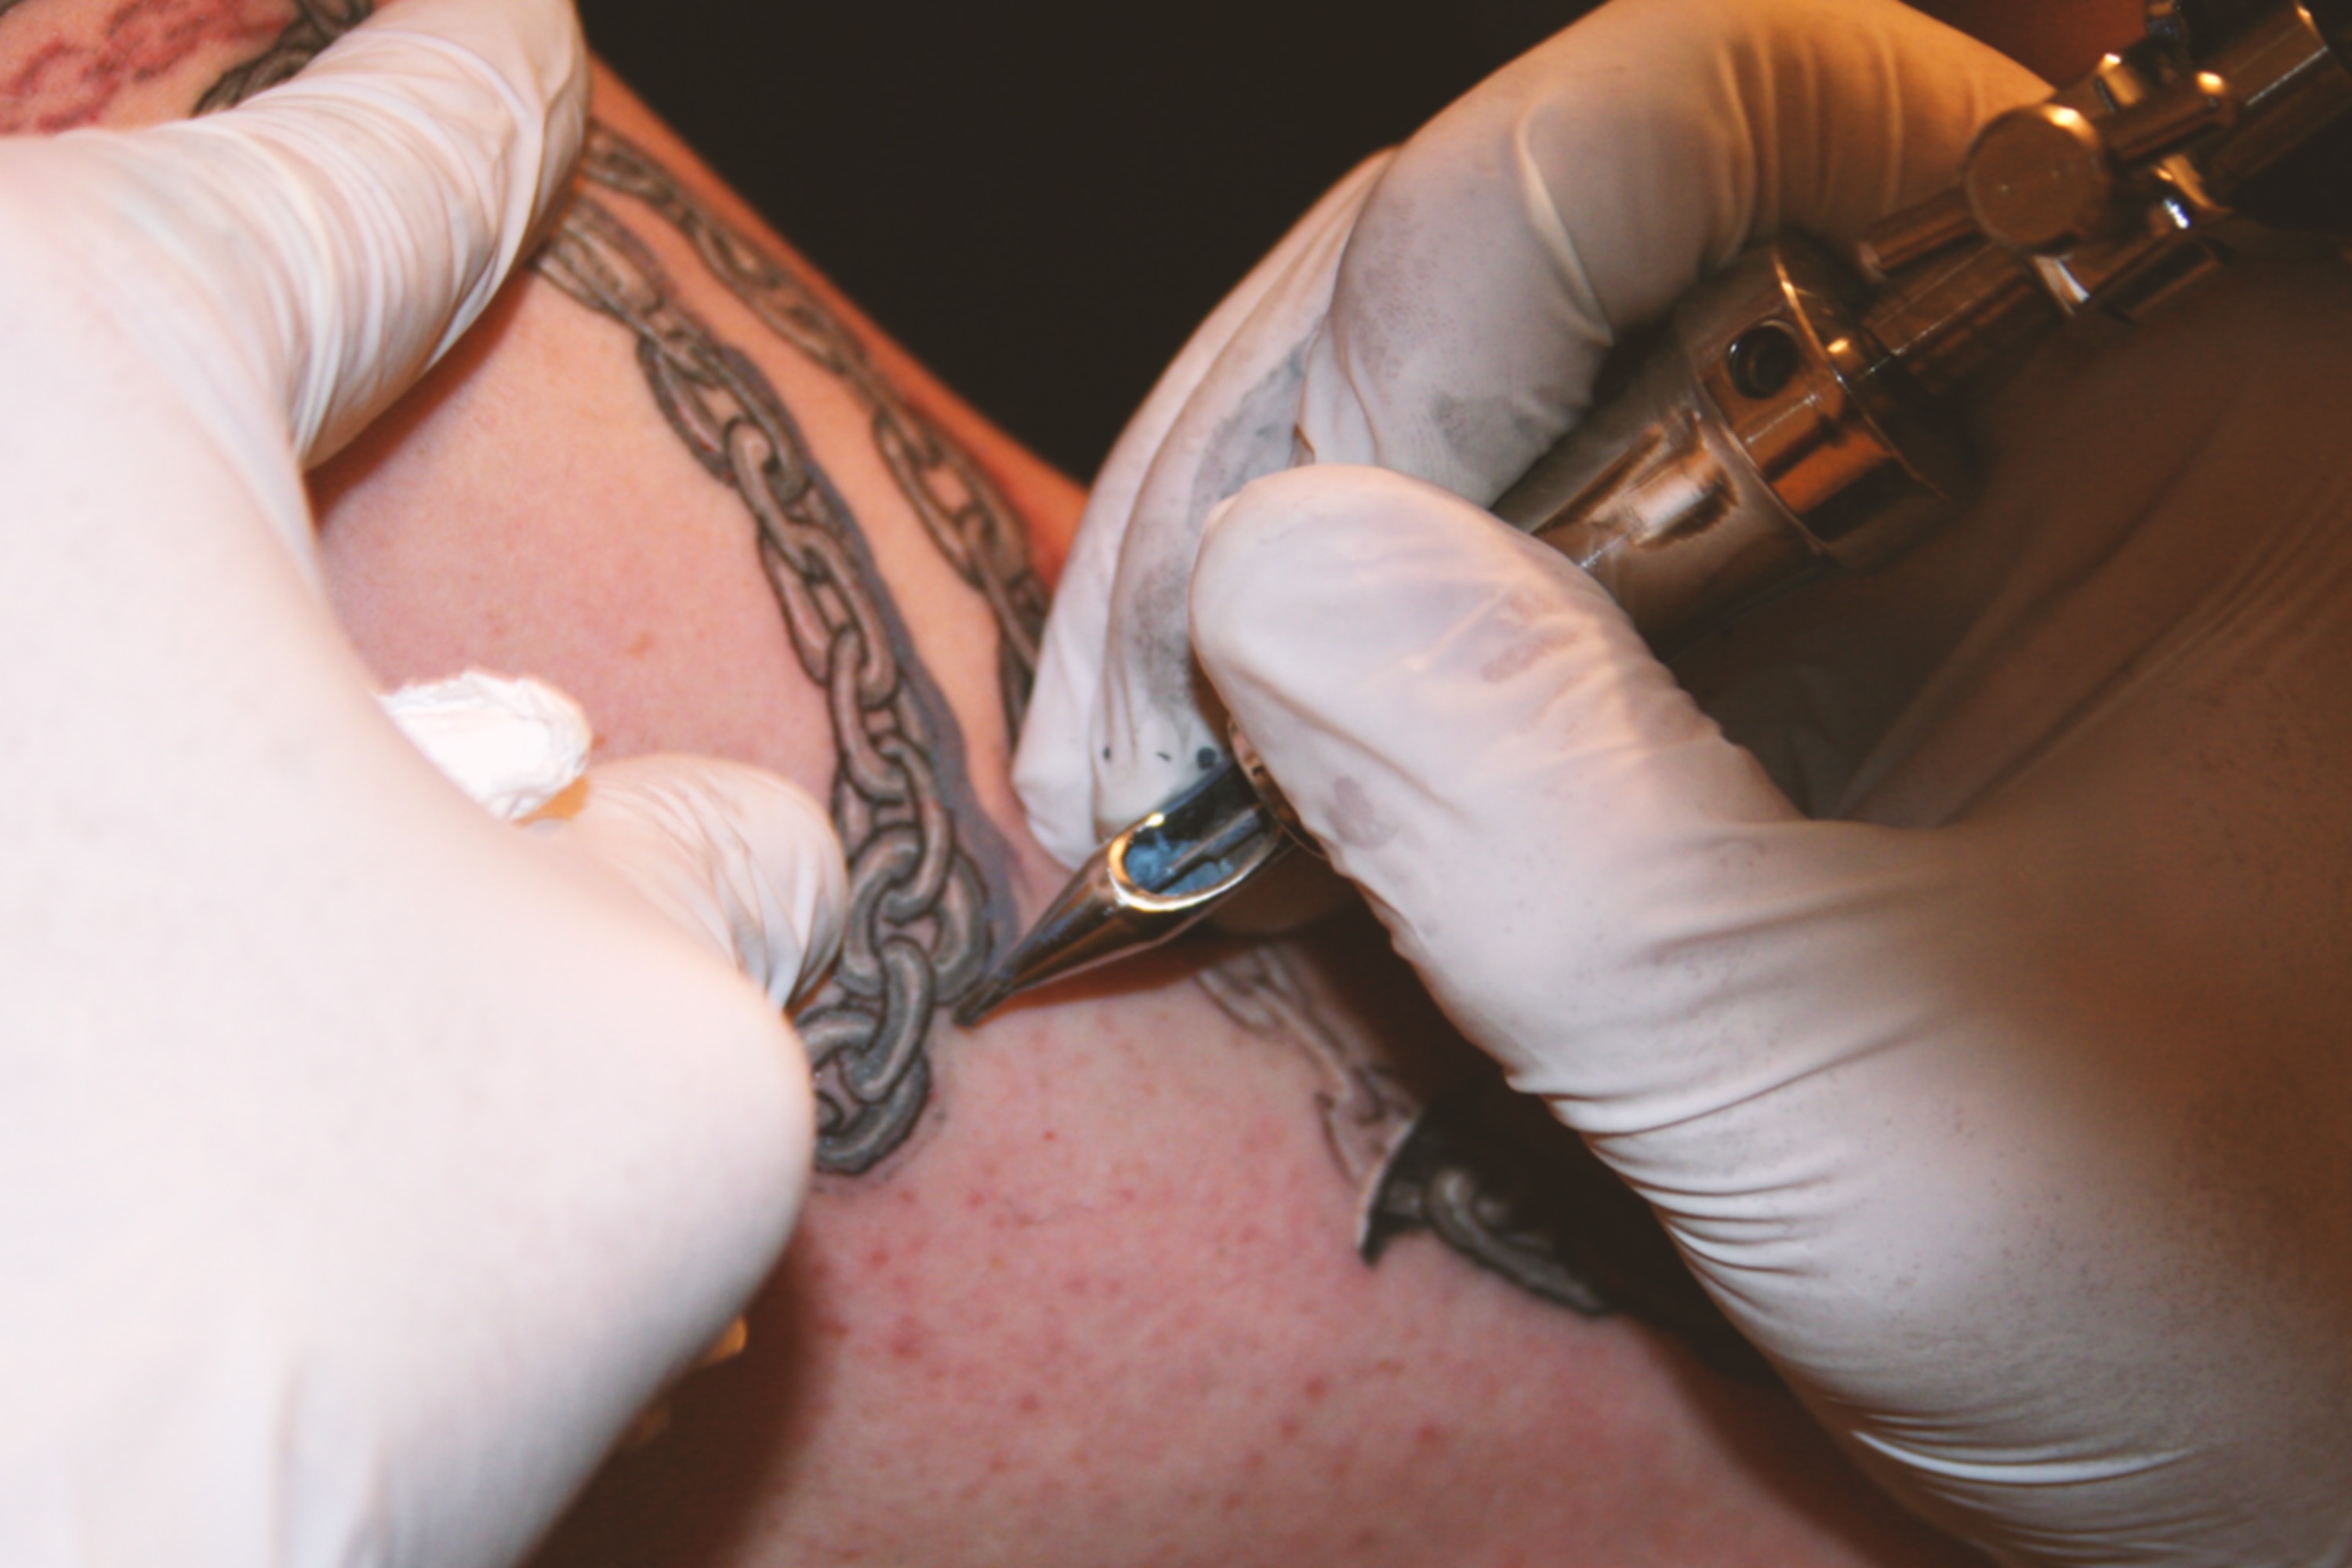
hand, needle, leg, finger, tattoo, arm, process, mouth, chest, close up, human body, skin, sense, body art